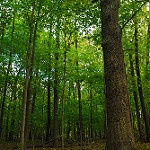
Label: forest